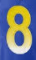
Number: 8